Chuck Norris facts

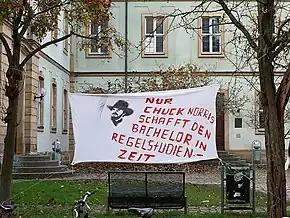
Protest banner at the University of Bamberg alluding to Chuck Norris facts (German: "Only Chuck Norris manages to achieve a bachelor's degree in scheduled time")

Chuck Norris facts are satirical factoids about American martial artist and actor Chuck Norris that have become an Internet phenomenon widespread in popular culture. These 'facts' are absurd hyperbolic claims about Norris's skills, toughness, attitude, sophistication, and masculinity.